American League

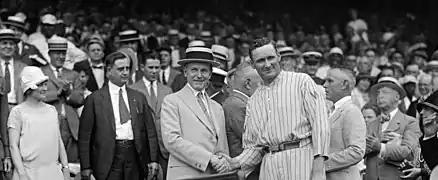
U.S. President Calvin Coolidge (1872–1933, served 1923–1929), and Washington Senators pitcher Walter Johnson (1887–1946, played 1907–1927, managed 1929–1932 for Senators; managed Cleveland Indians 1933–1935), shake hands following the Senators' 1924 American League championship at Griffith Stadium, Washington, D.C.

Until the late 1970s, league umpires working behind home plate wore large, balloon-style chest protectors worn outside the shirt or coat, while their colleagues in the National League wore chest protectors inside the shirt or coat. In 1977, new umpires (including Steve Palermo) had to wear the inside chest protector, although those on staff wearing the outside protector could continue to do so. Most umpires made the switch to the inside protector, led by Don Denkinger in 1975 and Jim Evans the next year, although several did not, including Bill Haller, Russ Goetz, George Maloney, Bill Kunkel and Jerry Neudecker, who became the last full-time MLB umpire to use the outside protector in 1985.